Holothuria scabra

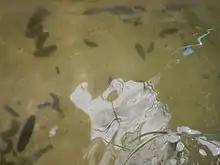
The Philippine "Balatan", or sea cucumber breeding/harvesting

The sandfish has a high value in Asian markets where they are sold as beche-de-mer for food. This makes them a key species for aquaculture production, where the species flourishes; one of the only tropical holothurian species to do so. They are also valuable in aquaculture for habitat restocking; juveniles are often grown in tanks and released into the wild with hopes of restocking the wild population and causing a spillover effect in protected areas. Broodstock is the population of adults that will be used for reproduction. These are gathered from wild stocks and since the sandfish is found in environments close to the equator, they can spawn year round. Peak season for spawning though is typically during the dry seasons, August to November. Approximately 30–45 adult sandfish are required to start a small batch of spawning individuals. Spawning for "H. scabra" is closely related to the lunar cycle, and will occur in the afternoon to early evening. Spawning can be induced using several methods: thermal stimulation involves increasing and decreasing water temperatures rapidly, dry treatment involves leaving the sandfish out of the water for 30–45 minutes before being returned to the tanks, and the food stimulant method involves providing a highly concentrated amount of algae to the water to overfeed the sandfish. Gonad extraction is also an option but requires the dissection of the animal. It is common in most aquaculture facilities to use a combination of the listed methods, in order to ensure spawning. The sandfish larvae are closely monitored in order to ensure survival, as they are temperamental and require specific conditions for success. Once the larvae develop into juveniles they must be moved into growout tanks, at a density of 200-500 individuals per square meter to ensure that each one is receiving proper space to grow and the required nutrients.